Gina Grosso

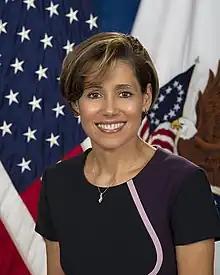
Official portrait, 2021

Gina Marie Grosso is an American defense official and retired United States Air Force lieutenant general who is the Assistant Secretary of Veteran Affairs for Human Resources and Administration/Operations, Security and Preparedness since June 23, 2021. In the Air Force, Grosso last served as the Deputy Chief of Staff for Manpower, Personnel and Services (A1), Headquarters U.S. Air Force from October 2015 to October 2018.